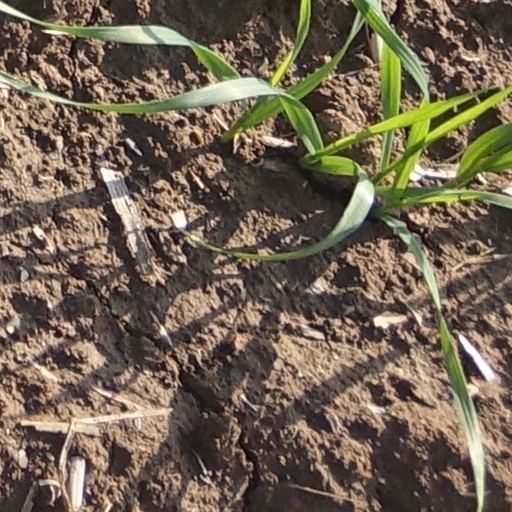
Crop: wheat